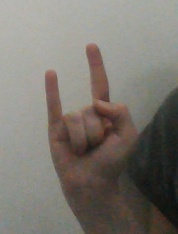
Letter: la